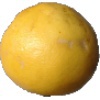
Label: white_grapefruit